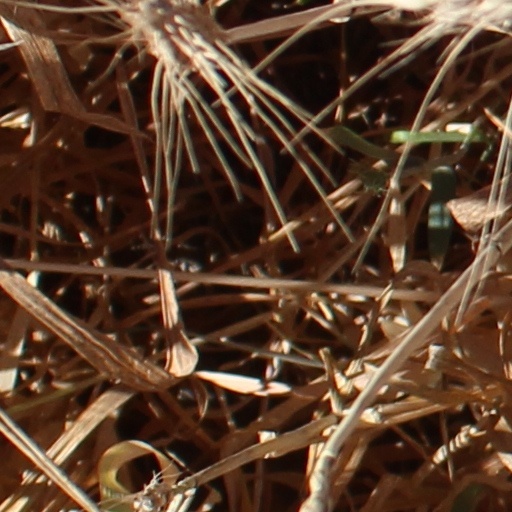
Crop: wheat